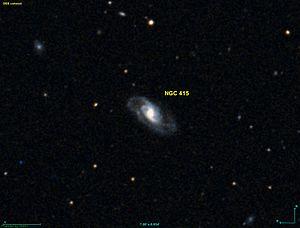
Image créée à l'aide du logiciel Aladin Sky Atlas du Centre de Données astronomiques de Strasbourg et des données de DSS (Digitized Sky Survey).
NGC 415 est une galaxie spirale barrée située dans la constellation du Sculpteur à environ 290 millions d'années-lumière de la Voie lactée. Elle a été découverte par l'astronome britannique John Herschel en 1834.